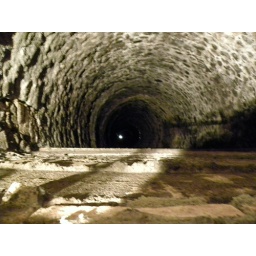
This old well still has water in it. But the water table is down a ways.